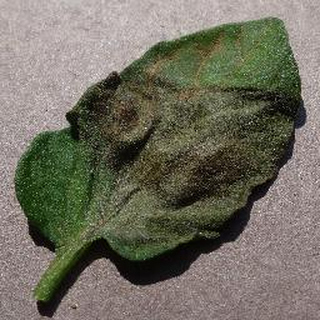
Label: tomato_late_blight